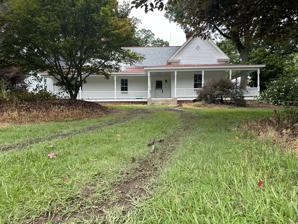
Building: Wayland E. Poole House
Country: United States of America
Year built: 1911
Historic house in North Carolina, United States United States historic place Wayland E. Poole House U.S. National Register of Historic Places Show map of North Carolina Show map of the United States Location NC 2555, 0.2 mi. S of jct. with NC 1004 (4800 Auburn-Knightdale Rd.), Auburn, North Carolina Coordinates 35°41′24″N 78°33′2″W / 35.69000°N 78.55056°W / 35.69000; -78.55056 Area 0.2 acres (0.081 ha) Built 1911 Architectural style Queen Anne MPS Wake County MPS NRHP reference No. 03000967 Added to NRHP September 25, 2003 The Wayland E. Poole House is a historic home located near Auburn , Wake County, North Carolina , a small, unincorporated community located to the east of Garner . Built in 1911, the house is a Queen Anne cross-gabled frame building with a wraparound porch. In September 2003, the Wayland E. Poole House was listed on the National Register of Historic Places . See also List of Registered Historic Places in North Carolina References